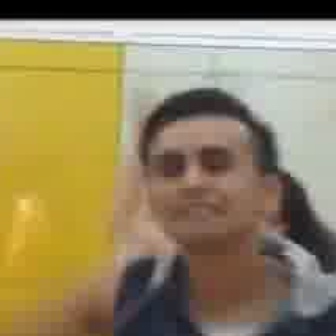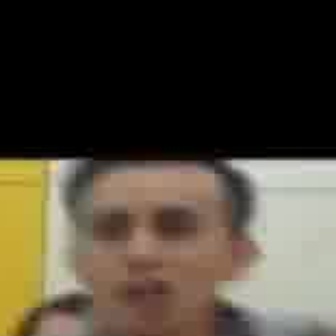
  Please identify the target specified by the bounding box [143,132,252,241] in the first image and locate it in the second image. Return the coordinates in [x_min,y_min,x_max,y_max] format.
Answer: [69,187,218,335]